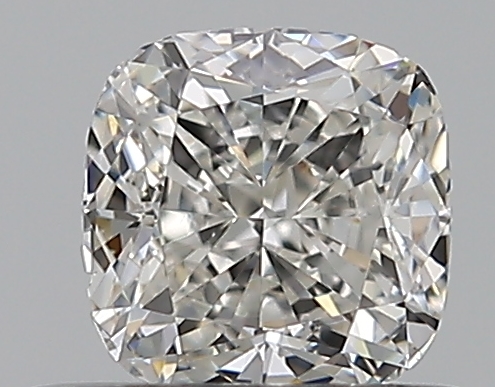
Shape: cushion
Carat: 0.5
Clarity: VS2
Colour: G
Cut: EX
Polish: EX
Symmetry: GD
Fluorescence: N
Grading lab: GIA
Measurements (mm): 4.47 x 4.43 x 2.98